Trent McDuffie

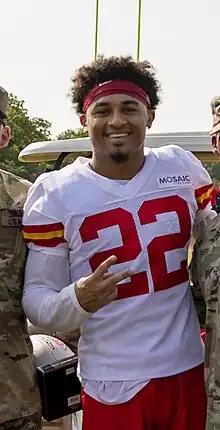
McDuffie in 2023

Trent McDuffie (born September 13, 2000) is an American professional football cornerback for the Kansas City Chiefs of the National Football League (NFL). He played college football for the Washington Huskies and was selected by the Chiefs in the first round of the 2022 NFL draft. McDuffie then became a starting corner for the Chiefs as the team won the Super Bowl of the 2022 season in his rookie season. In his second season, the Chiefs once again won the 2023 season Super Bowl with McDuffie as a starter. He was also named first-team All-Pro for his performances and had several prolific plays in the Super Bowl win.